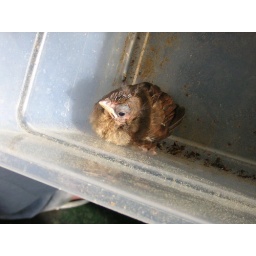
The fledgling ended up in our fence where our dogs may be, so I returned it to the gardenia bush.